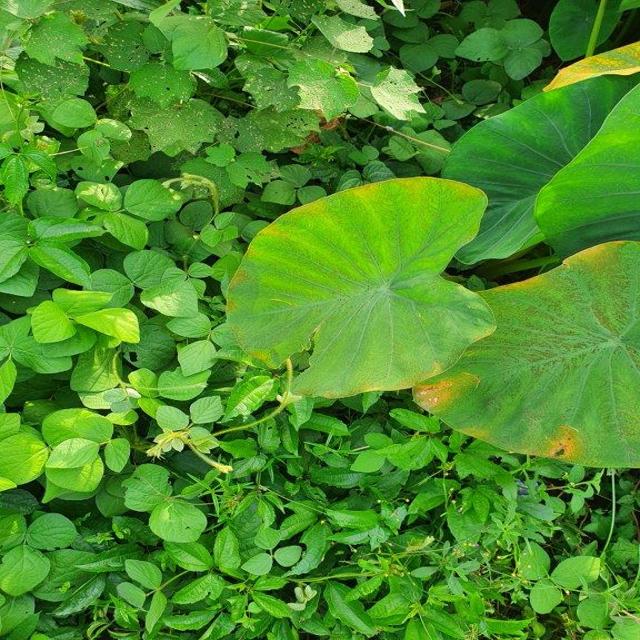
Label: Mid_Blight